Ha Soo-bin

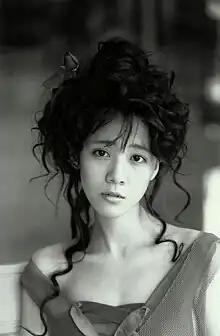
Ha Soo-bin in 1993

Ha Soo-bin (born May 3, 1973) is a South Korean singer, songwriter, music producer, architect, and fashion designer.